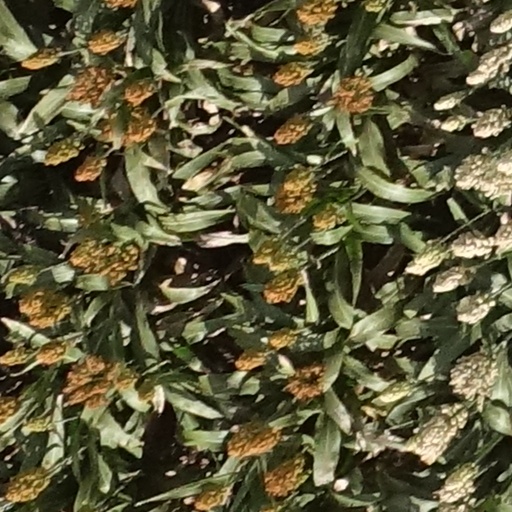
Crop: sorghum